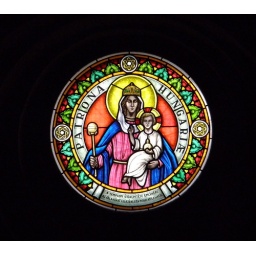
This stained glass window is directly behind a small alcove within the Cave Church of Budapest.